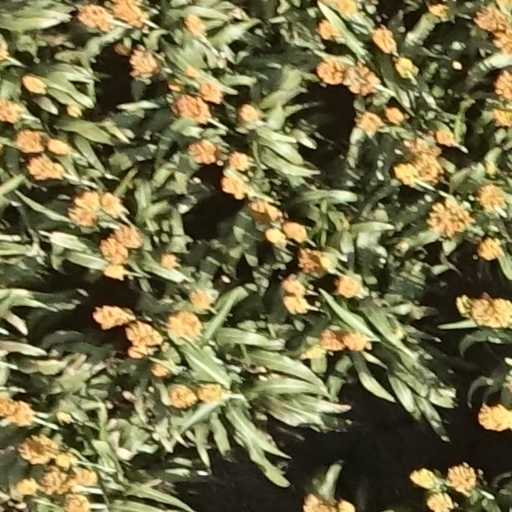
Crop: sorghum